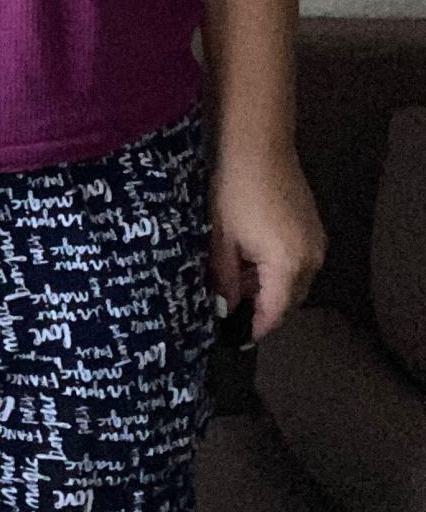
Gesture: no_gesture